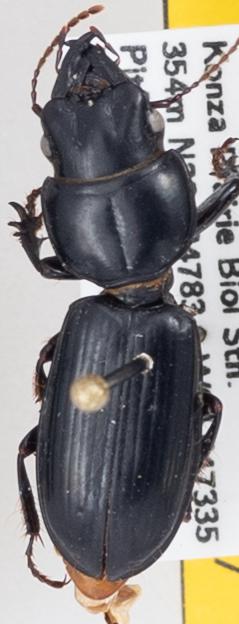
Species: Scarites vicinus
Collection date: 2019-07-03
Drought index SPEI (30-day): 1.286
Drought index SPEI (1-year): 2.09
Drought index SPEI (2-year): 0.54